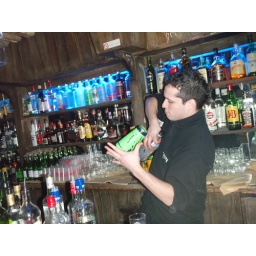
bar tender who could throw bottles around and stuff. show off!